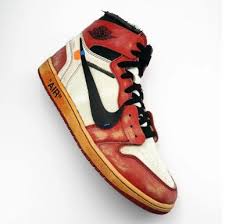
Waste category: shoes